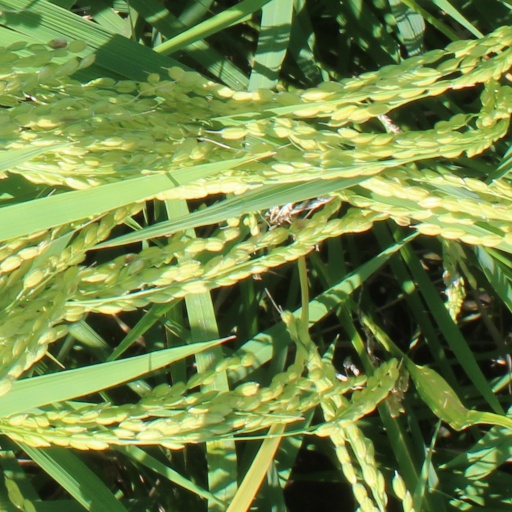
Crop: rice